Hondurans

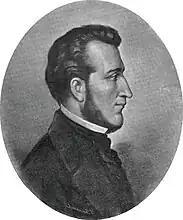

White Hondurans or white people from Honduras (colloquially called "cheles"), is a term used to refer to those Hondurans who are cataloged or considered as white people. However, the term white in Honduras similar to other Latin American countries is quite ambiguous, and some white people would not be classified as such in other countries. The first whites in Honduras came with Columbus in 1502, during the entire 16th century came a huge spaniard migration to Honduras. Whites of Honduran origin are also descended from immigrants who arrived from Europe, such as places like Spain, Germany, Italy and East Europe in the 19th and 20th centuries. Percentages have varied from 1% to 7%.